Fibrofolliculoma

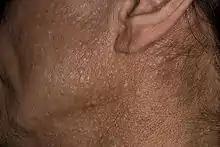
Birt–Hogg–Dubé syndrome

Fibrofolliculomas are 2 to 4 mm in diameter, dome-shaped, yellowish or skin-colored papules usually located on the head, neck, and upper trunk. They are characteristically seen in Birt–Hogg–Dubé syndrome.